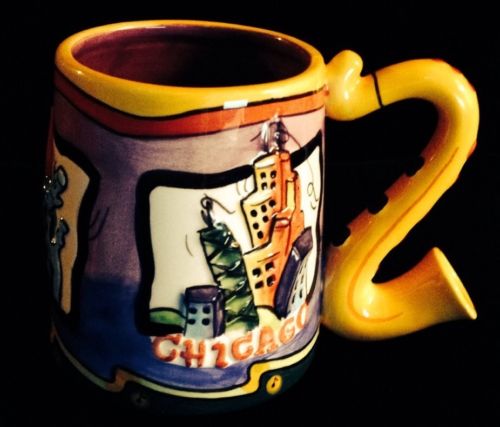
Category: mug